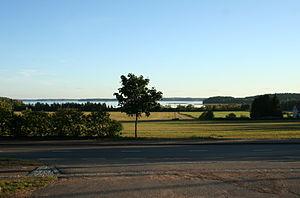
Le lac Pyhäjärvi est un grand lac situé à Jaala et à Iitti en Finlande.